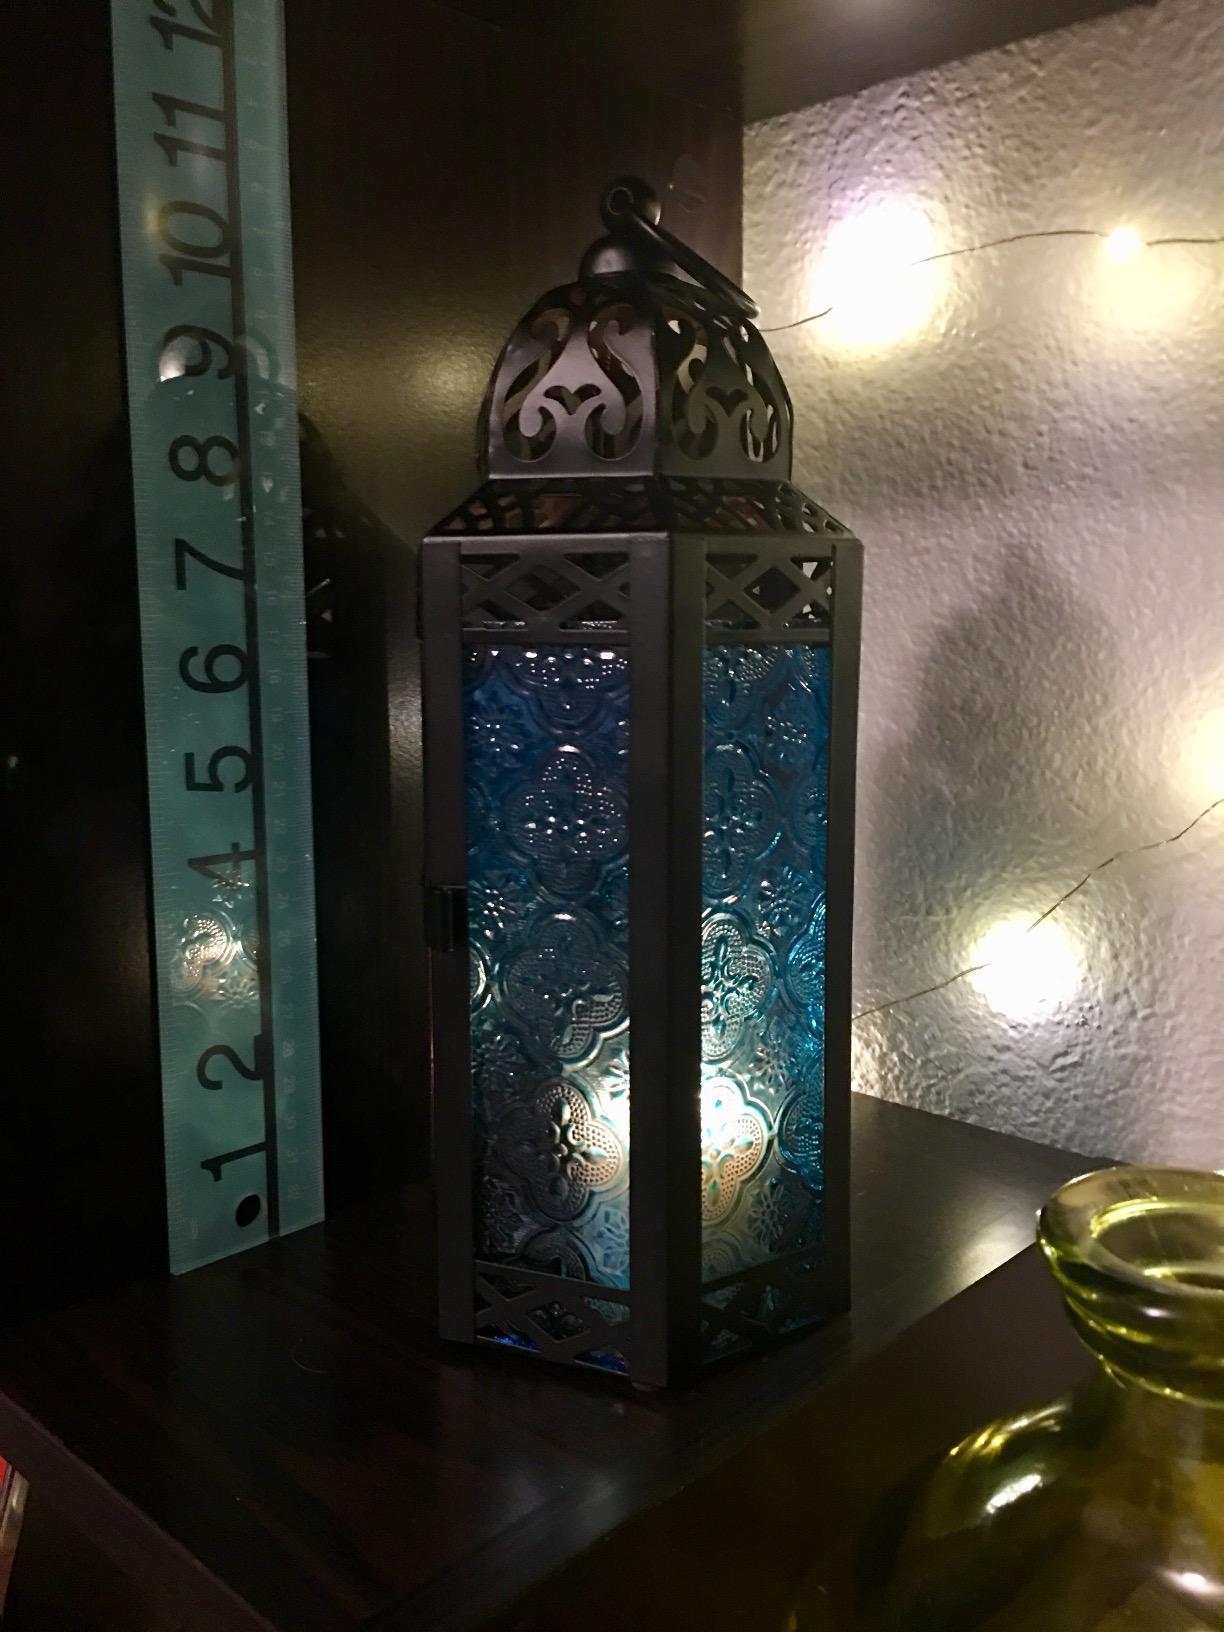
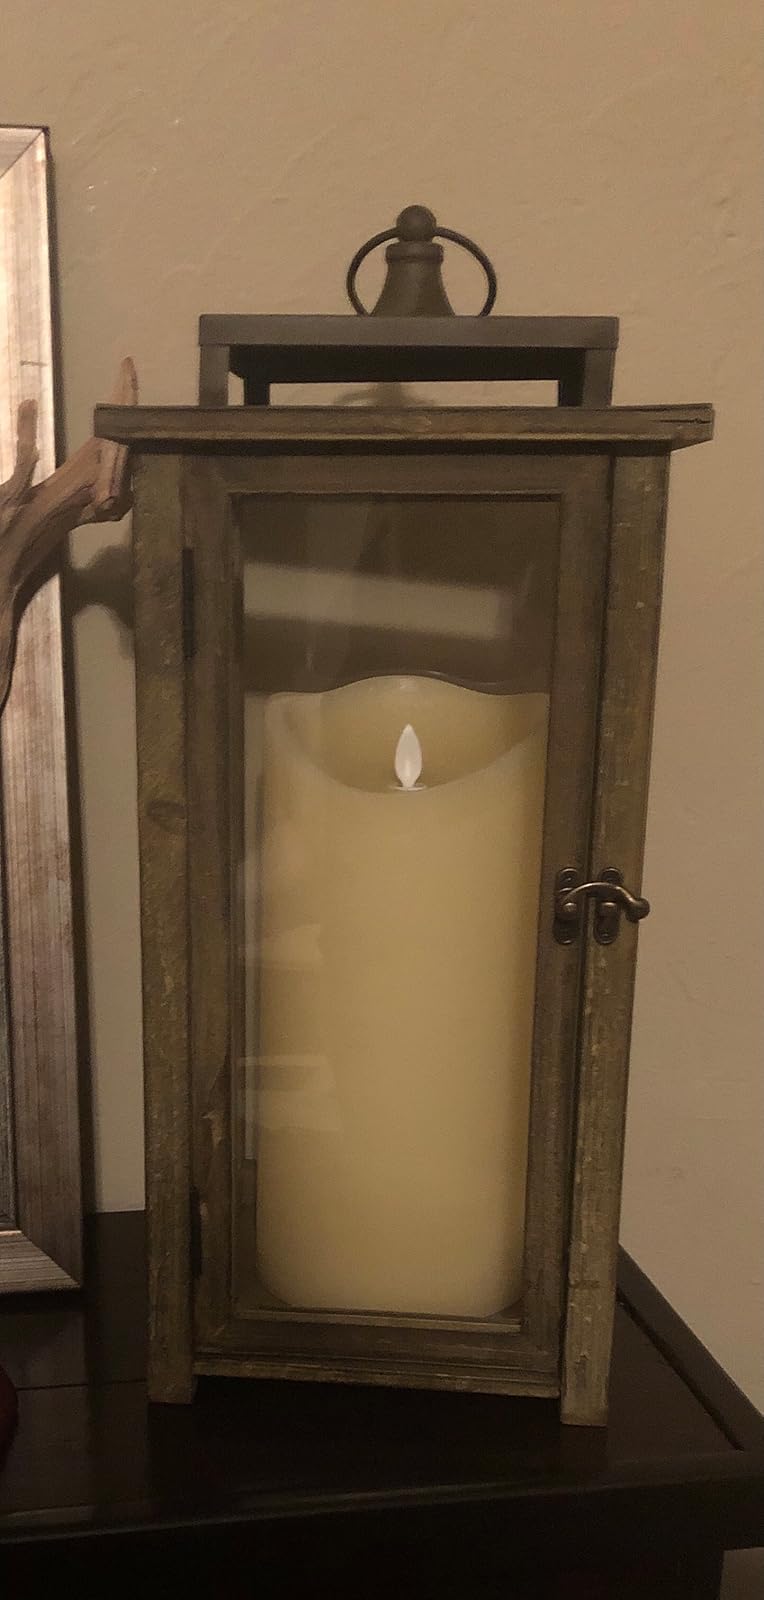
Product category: lantern
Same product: no